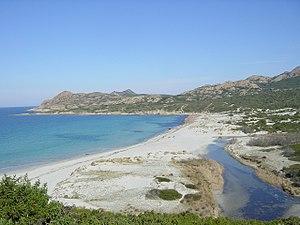
L'Ostriconi est un petit fleuve côtier français qui coule dans le nord du département de la Haute-Corse dans la région Corse et qui se jette dans la mer Méditerranée.